Madrasa Ghaziuddin Khan

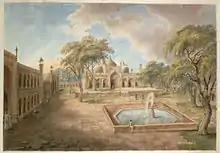
The courtyard of Ghazi al-Din Khan's Madrassah at Delhi. Watercolour by Sitaram, circa 1814-1815

In 1803, the British took control of Delhi from the Marathas. They found that the madrasa was in use as a Maratha headquarters, and deemed the structure a security threat due to its proximity to the Ajmeri Gate. Demolition was considered, but instead the madrasa was incorporated into the walls of Shahjahanabad as a bastion. In 1824, repairs of the madrasa complex were conducted, following which in 1825, a government oriental college named Delhi College was established on its premises. Delhi College operated in the madrasa complex until 1849, when it was shifted to a different location. Following the Indian Mutiny of 1857, British police occupied the premises until 1889, after which the Anglo-Arabic school began operating in the building.